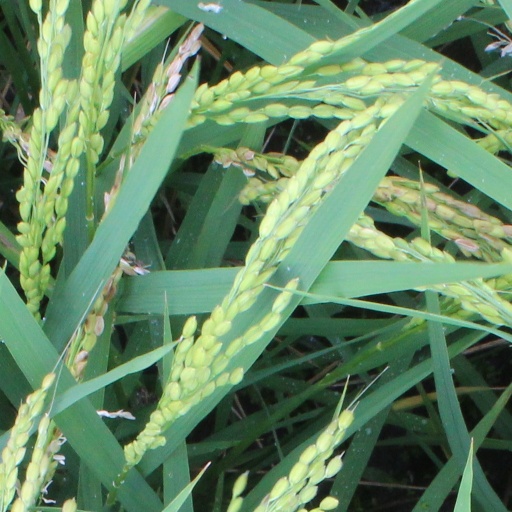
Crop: rice